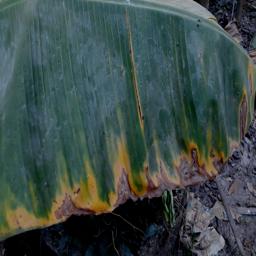
Label: POTASSIUM DEFICIENCY